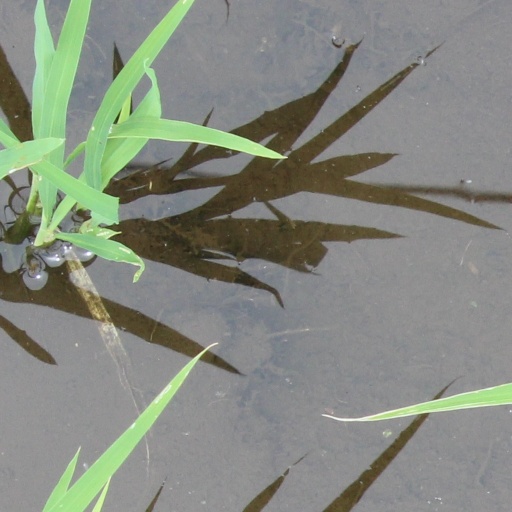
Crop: rice